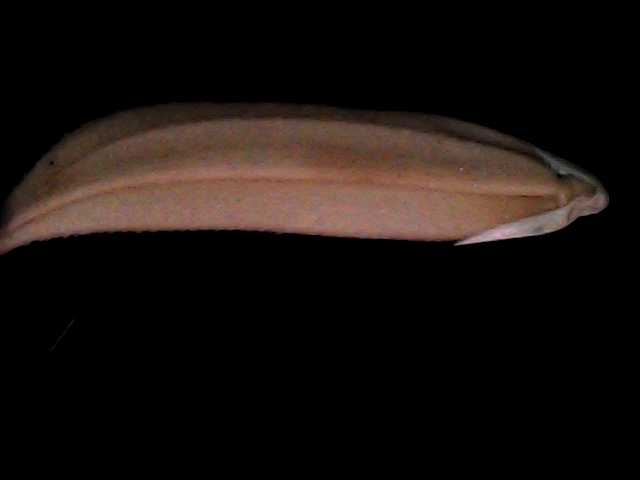
Rice variety: BD70